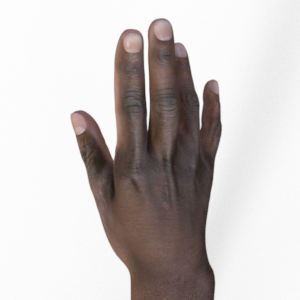
Label: paper